Jacob Straus House

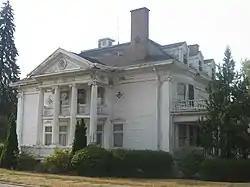
Jacob Straus House, July 2012

Jacob Straus House, also known as the Louis Levy House, is a historic home located at Ligonier, Noble County, Indiana. It was built in 1898–1899, and is a two-story, frame dwelling with Neoclassical and Colonial Revival style design elements. It has a truncated hipped roof with dormers. The front facade features a two-story pedimented portico with Ionic order columns and pilasters. Also on the property is a contributing complementary garage. It is open to visitors by the Ligonier Historical Museum.